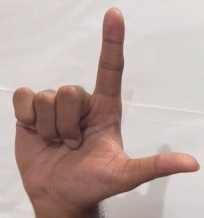
ASL sign: L